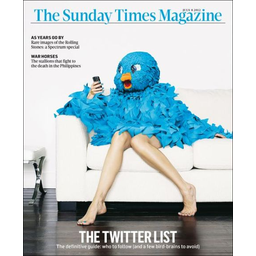
Label: paper